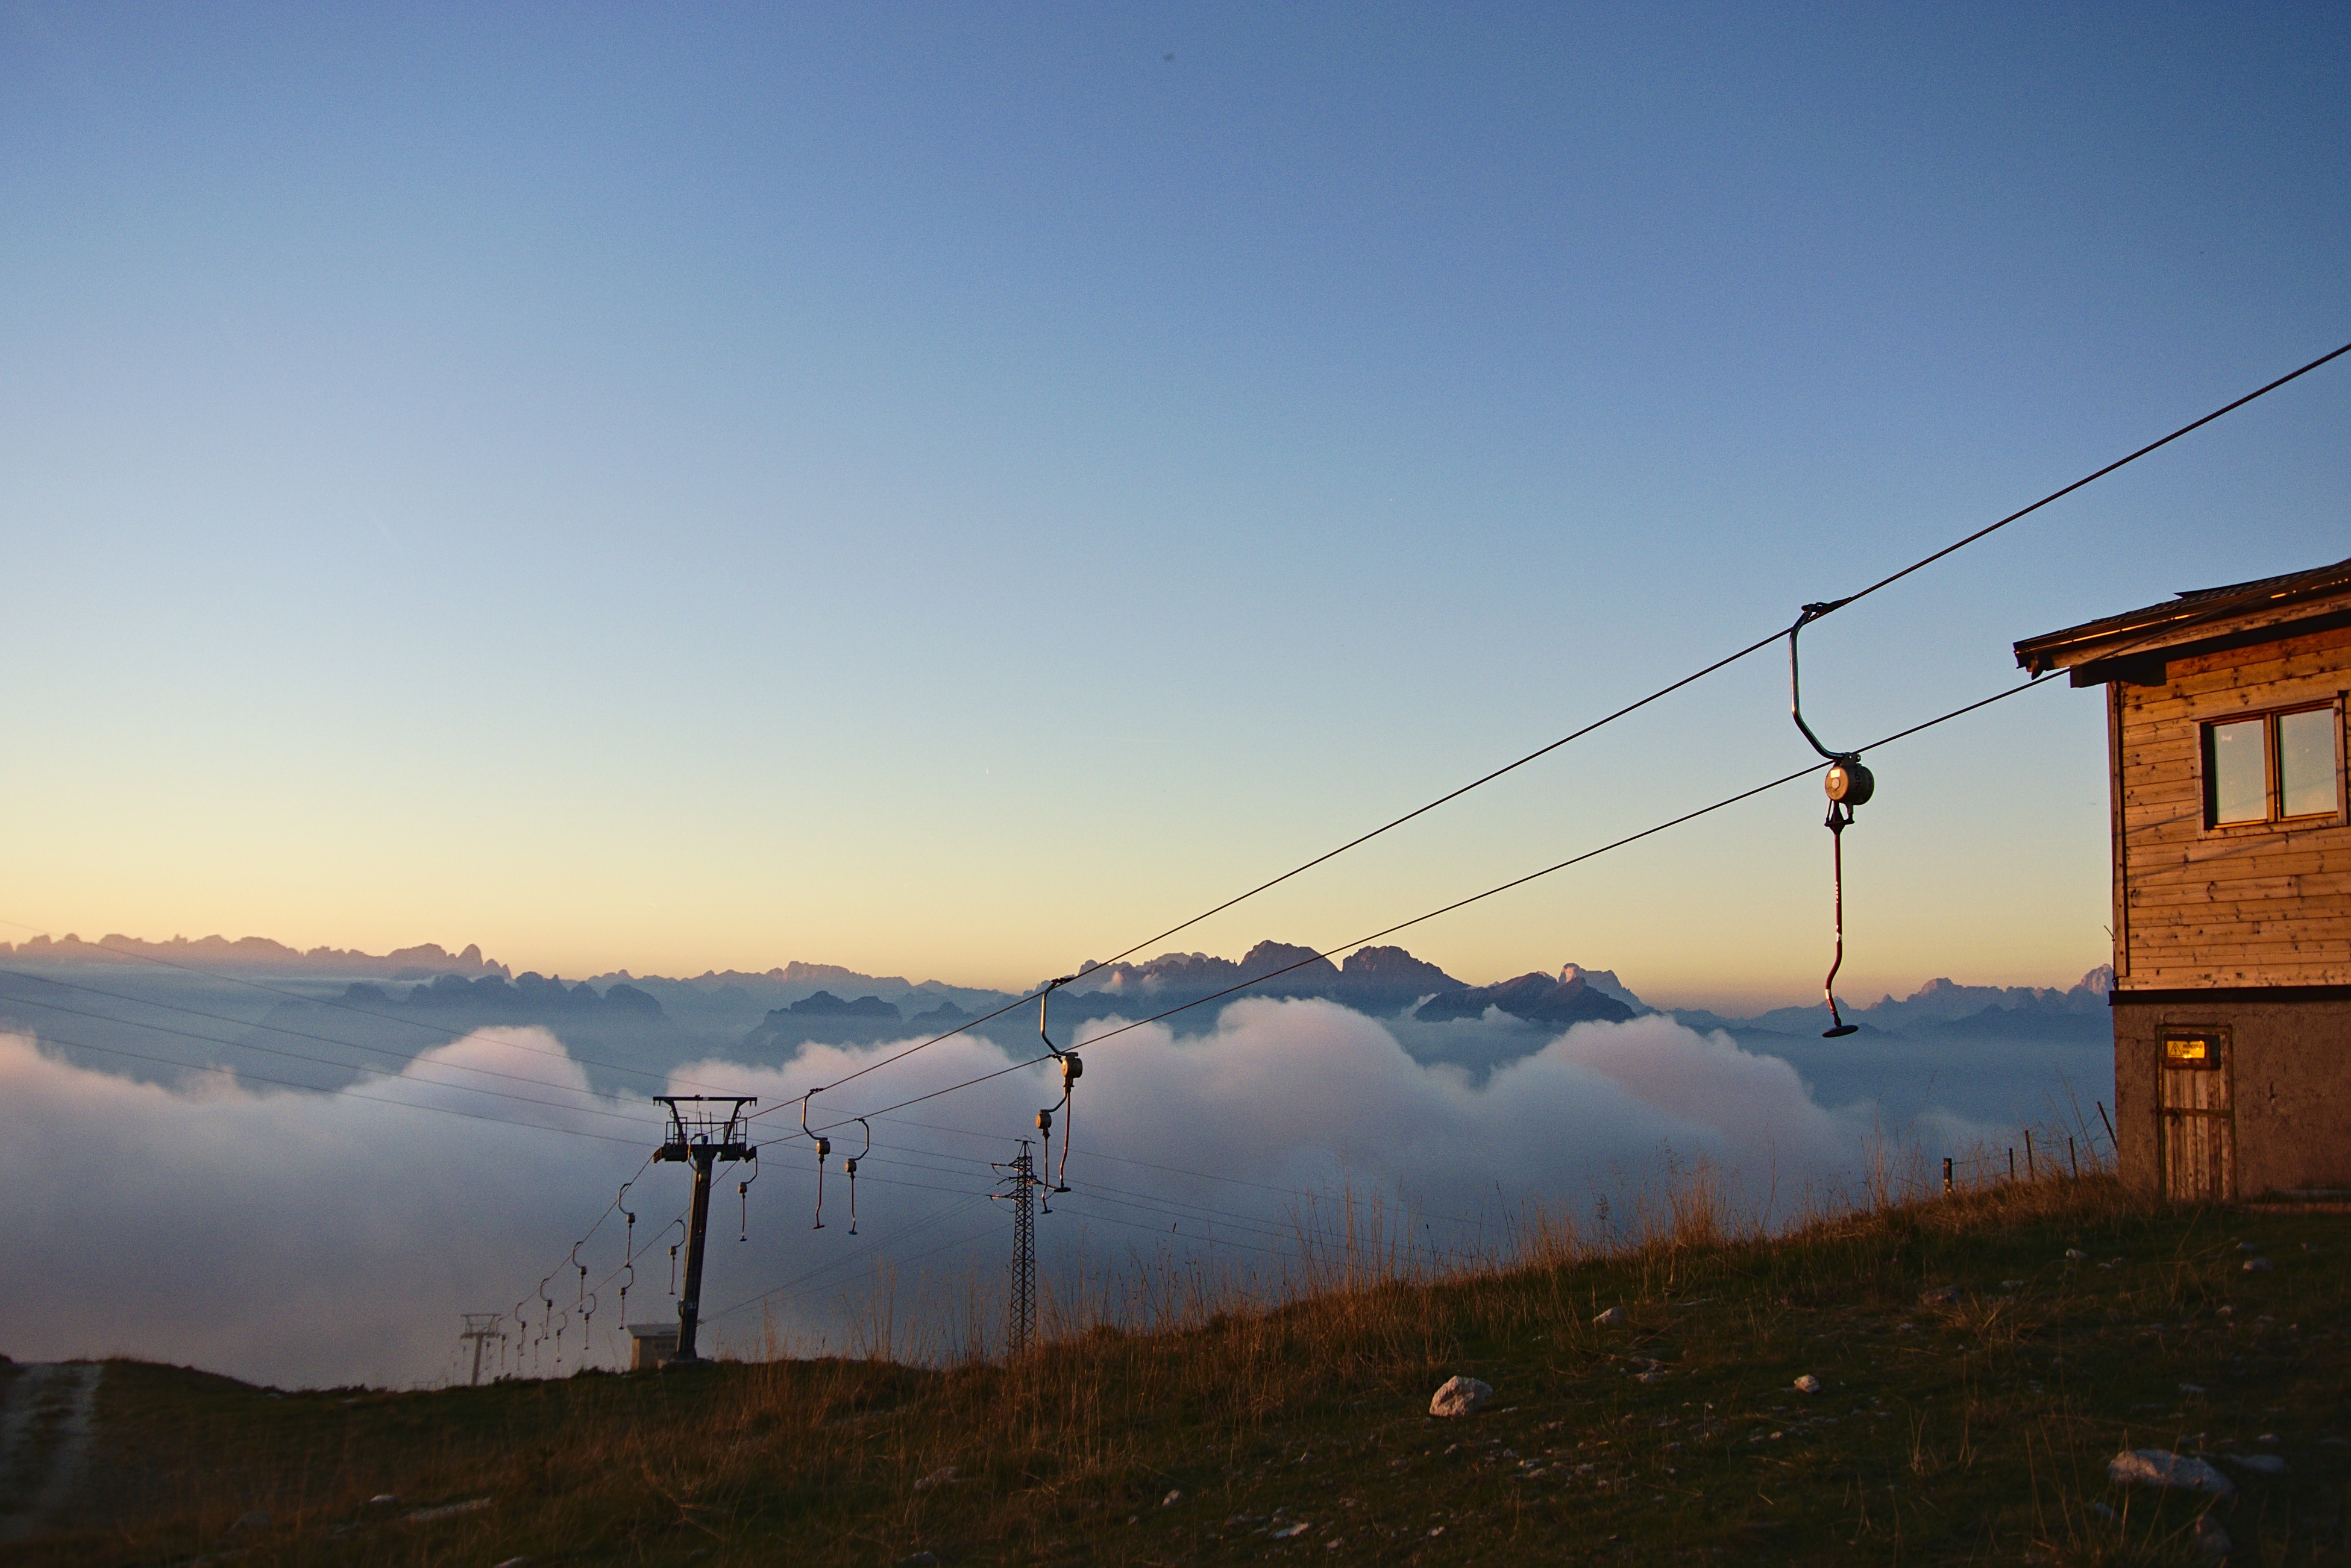
horizon, mountain, light, cloud, sky, sun, fog, sunrise, sunset, sunlight, morning, hill, dawn, mountain range, dusk, evening, reflection, ski lift, weather, ski resort, rural area, atmospheric phenomenon, mountainous landforms